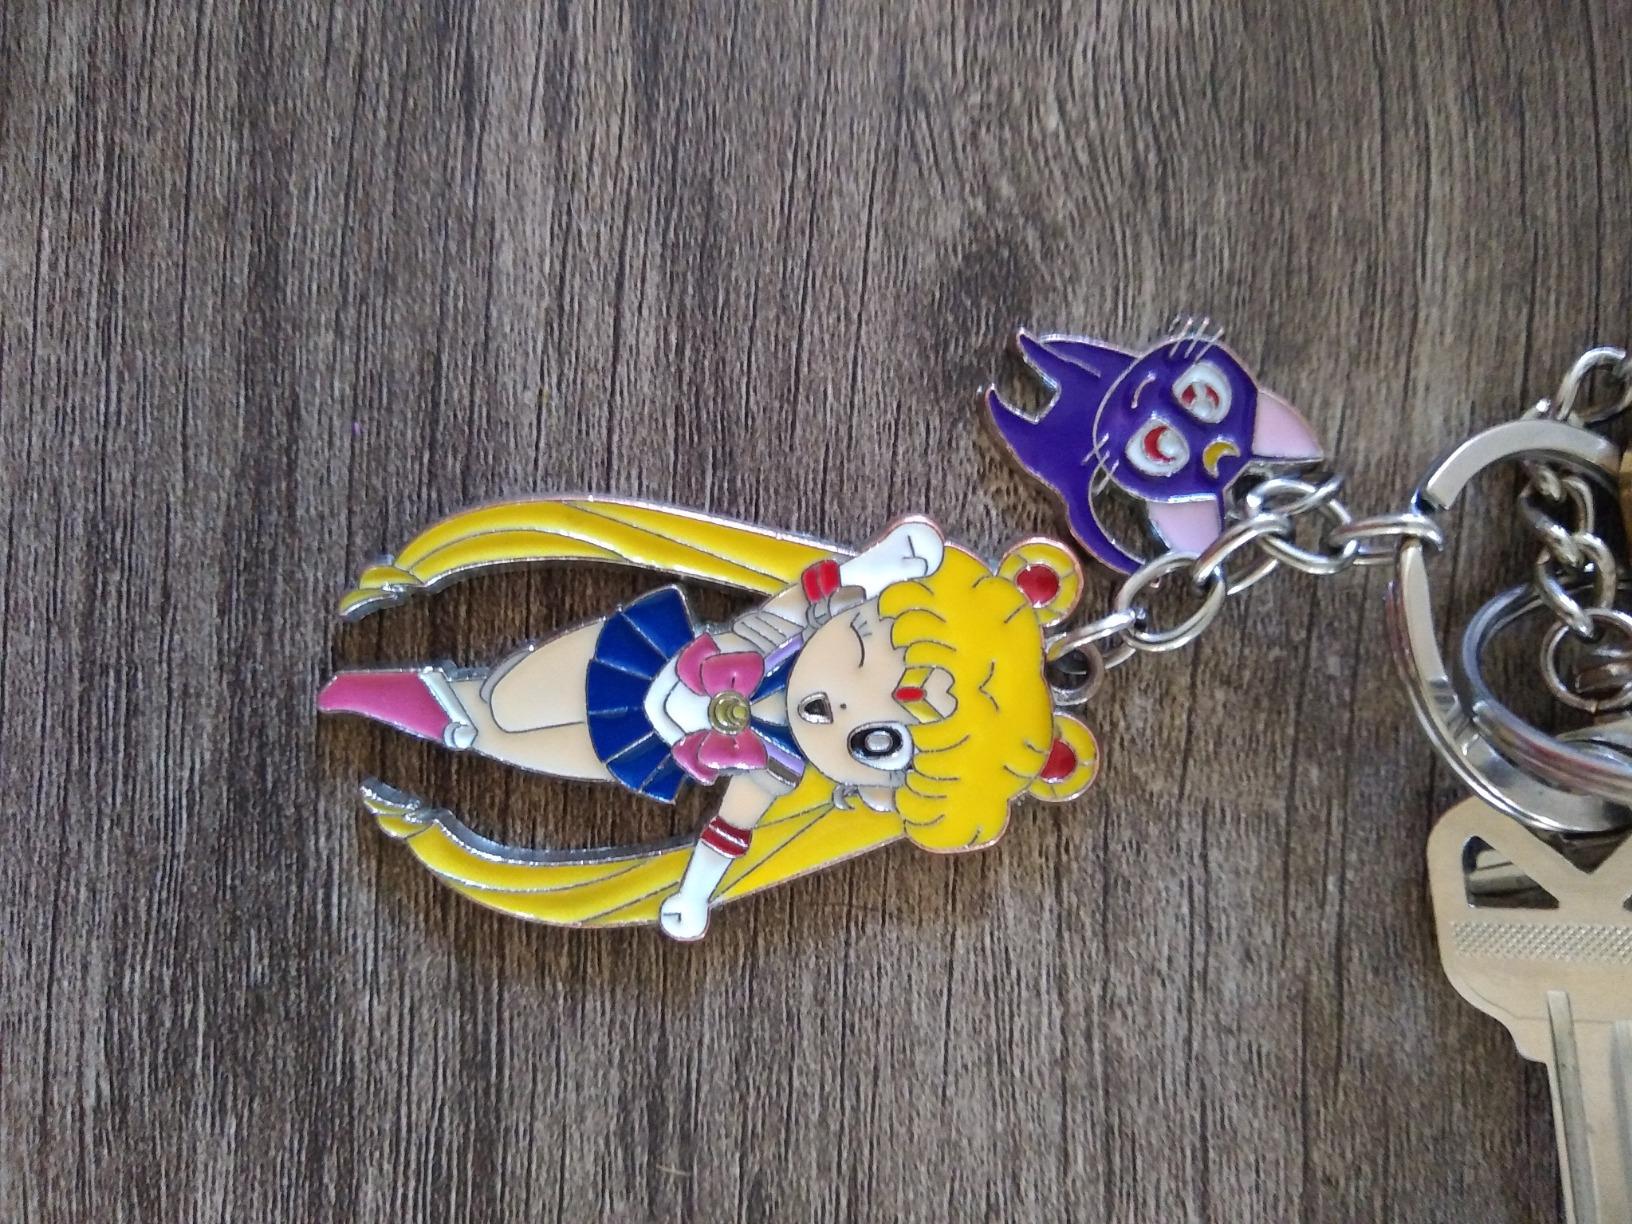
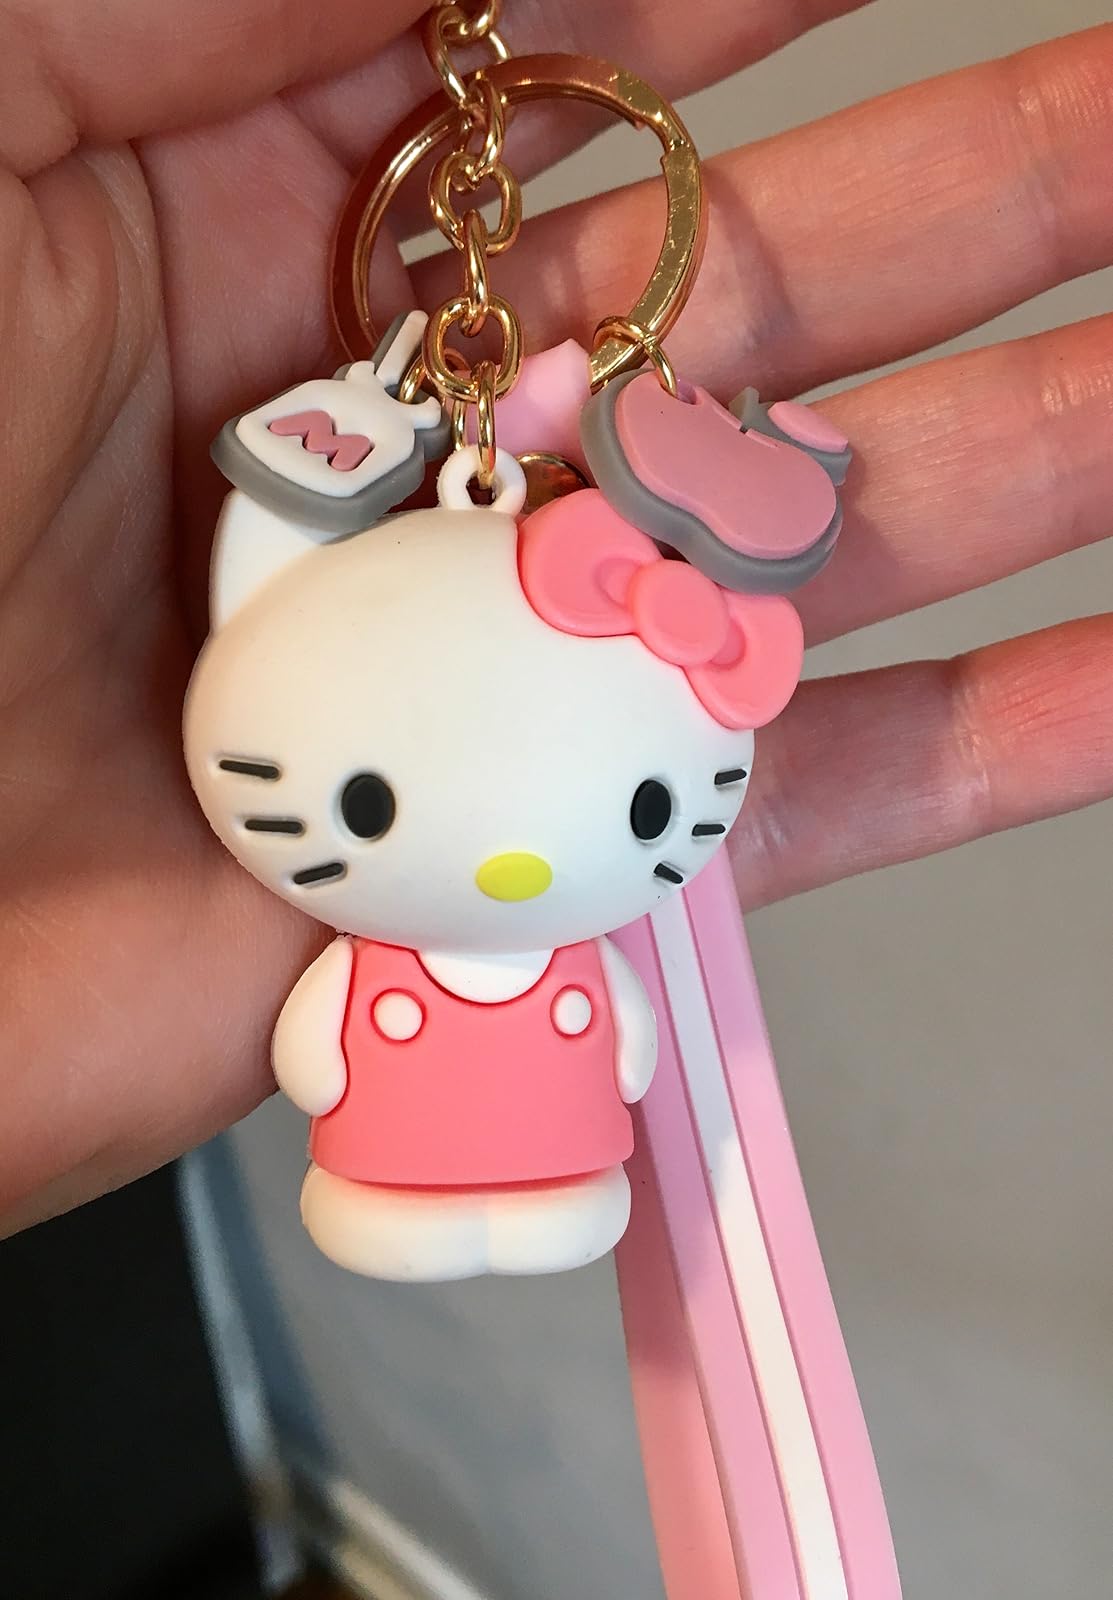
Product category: accessories_keychain
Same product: no